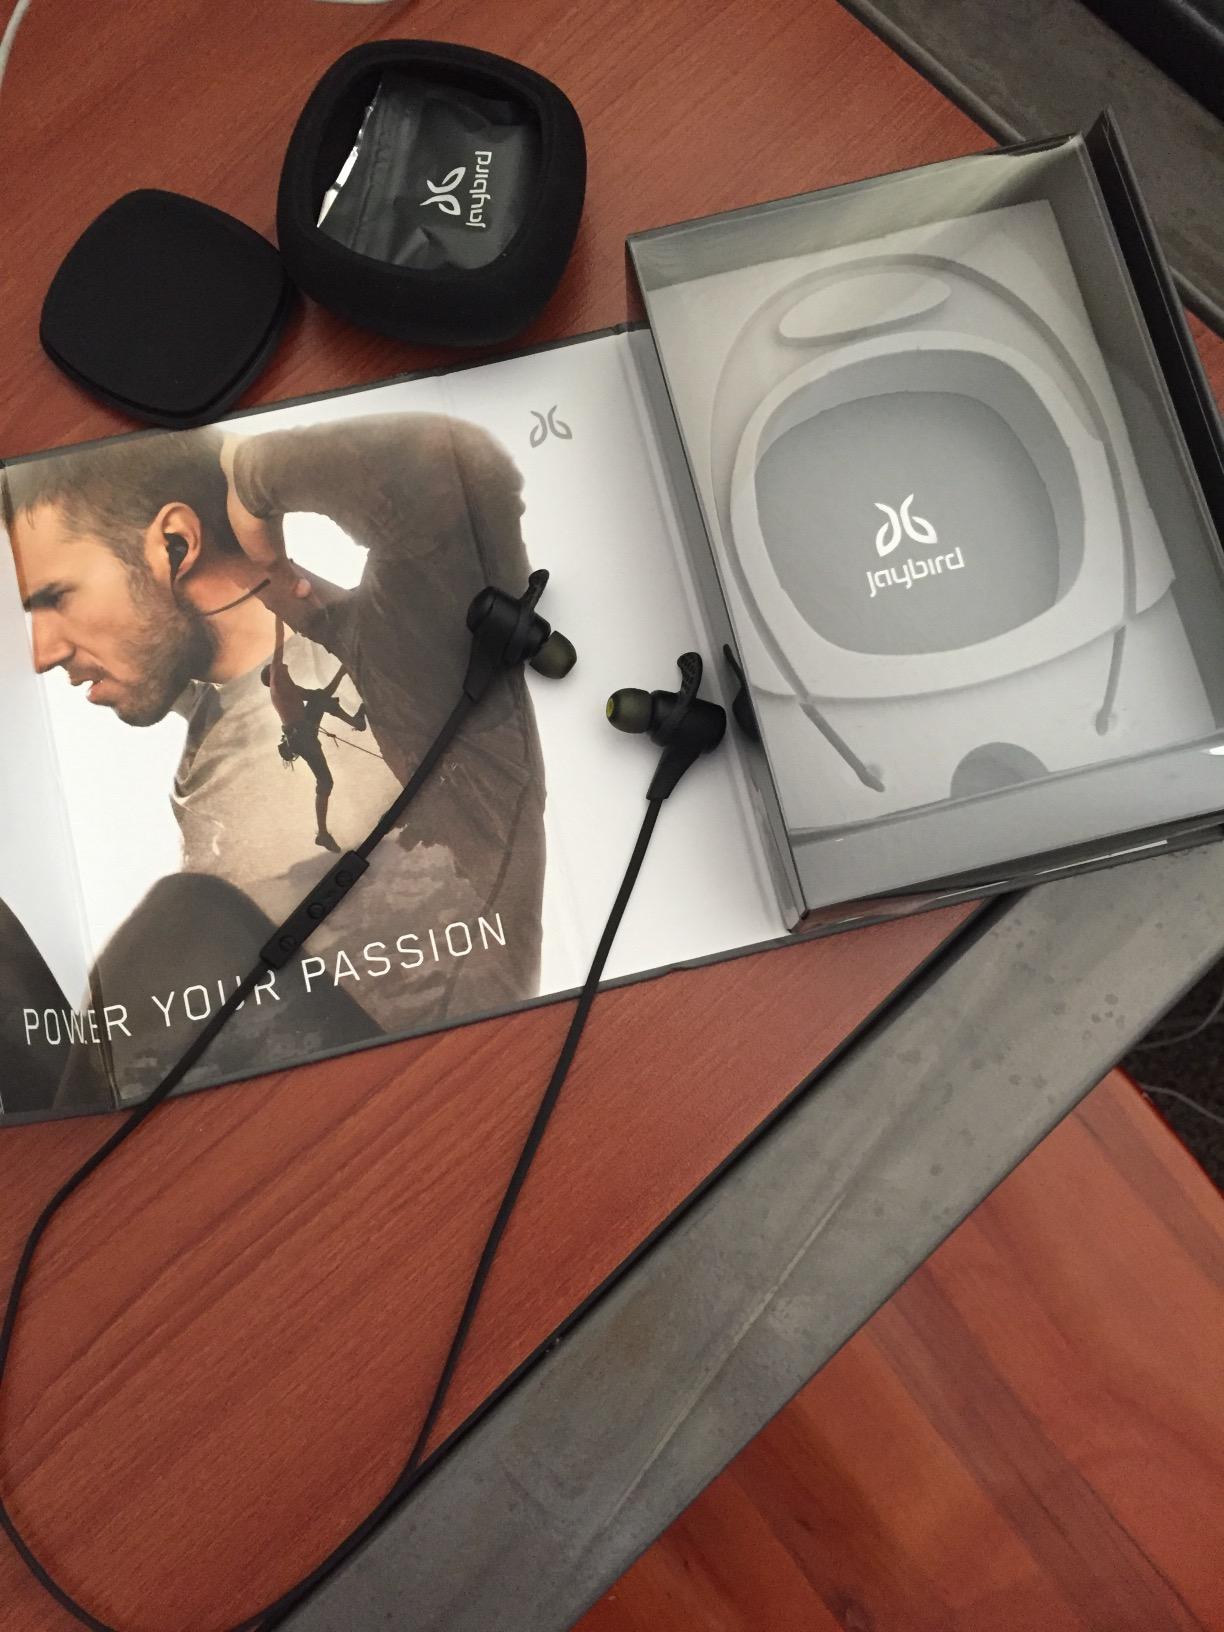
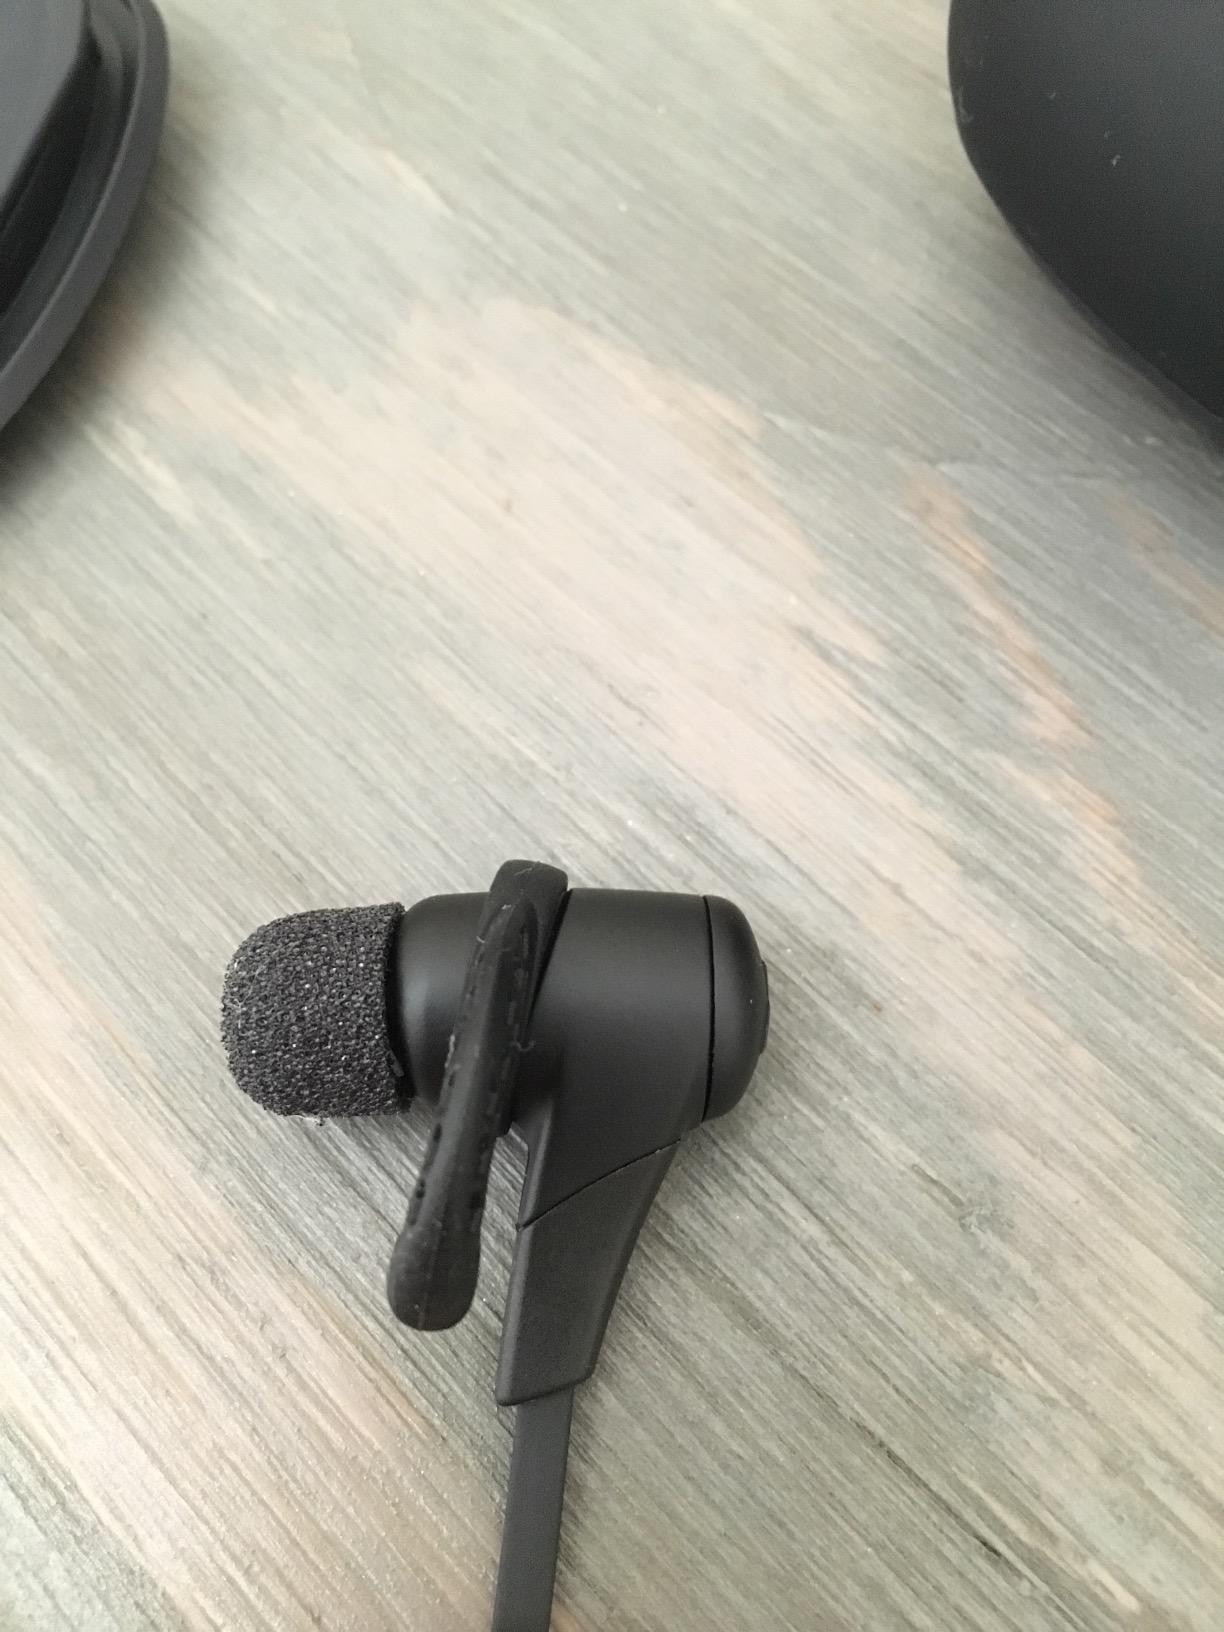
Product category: headphones
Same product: yes